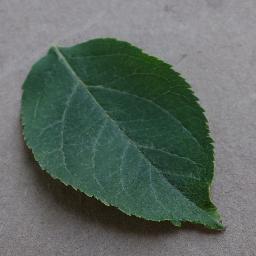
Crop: apple
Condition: healthy